Mohd Taufik Nordin

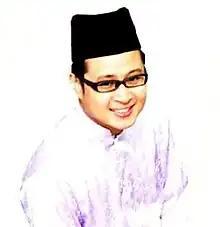
Mohd Taufik Nordin Malaysian composer and independent nasyid singer

Mohd Taufik bin Nordin also commercially known as Mohd Taufic Nordin. He is a Melaka born Malaysian composer and independent nasyid singer. He is considered to be among of the new top notch individuals developing the Malaysian nasyid independent music industry.